Bhumi Pednekar

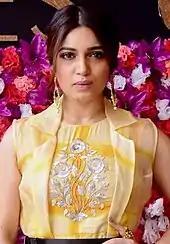
Pednekar in 2017

Pednekar's acting debut came as the overweight wife of Ayushmann Khurrana's character in the Yash Raj Films-produced and Sharat Katariya-directed romantic comedy "Dum Laga Ke Haisha" (2015). In preparation, she gained almost 12 kg body weight. Rajeev Masand reviewed, "Pednekar steals the film with an assured turn, effortlessly making you care for Sandhya, without ever reducing her to a slobbering, self-pitying caricature." After filming, she began losing weight and shared methods and tips of the process through her social media. A commercial success, "Dum Laga Ke Haisha" won the National Film Award for Best Feature Film in Hindi and earned Pednekar the Filmfare Award for Best Female Debut. That year she was featured in Y-Films's four part mini web series "Man's World". Based on the subject of gender inequality, it digitally premiered on YouTube.